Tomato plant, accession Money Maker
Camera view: bottom (45 deg); turntable rotation: 30 degrees
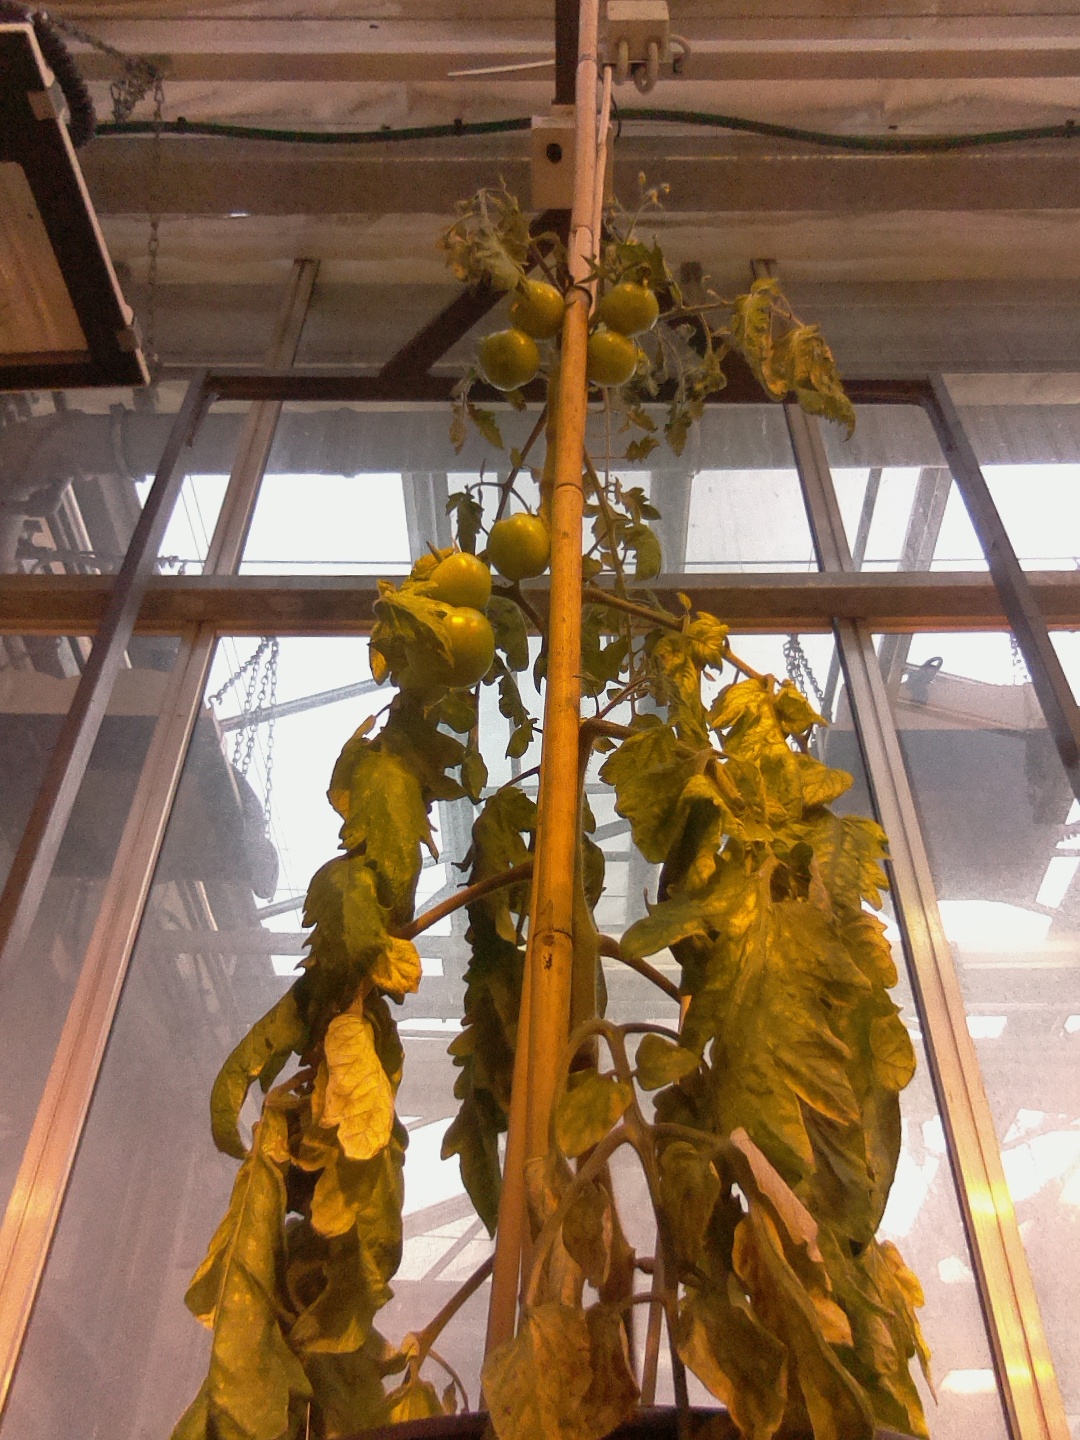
BBCH growth stage 76: 60%-70% of final fruit size